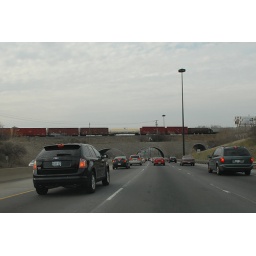
A train going over a bridge over the Don Valley Parkway (northbound) in Toronto .